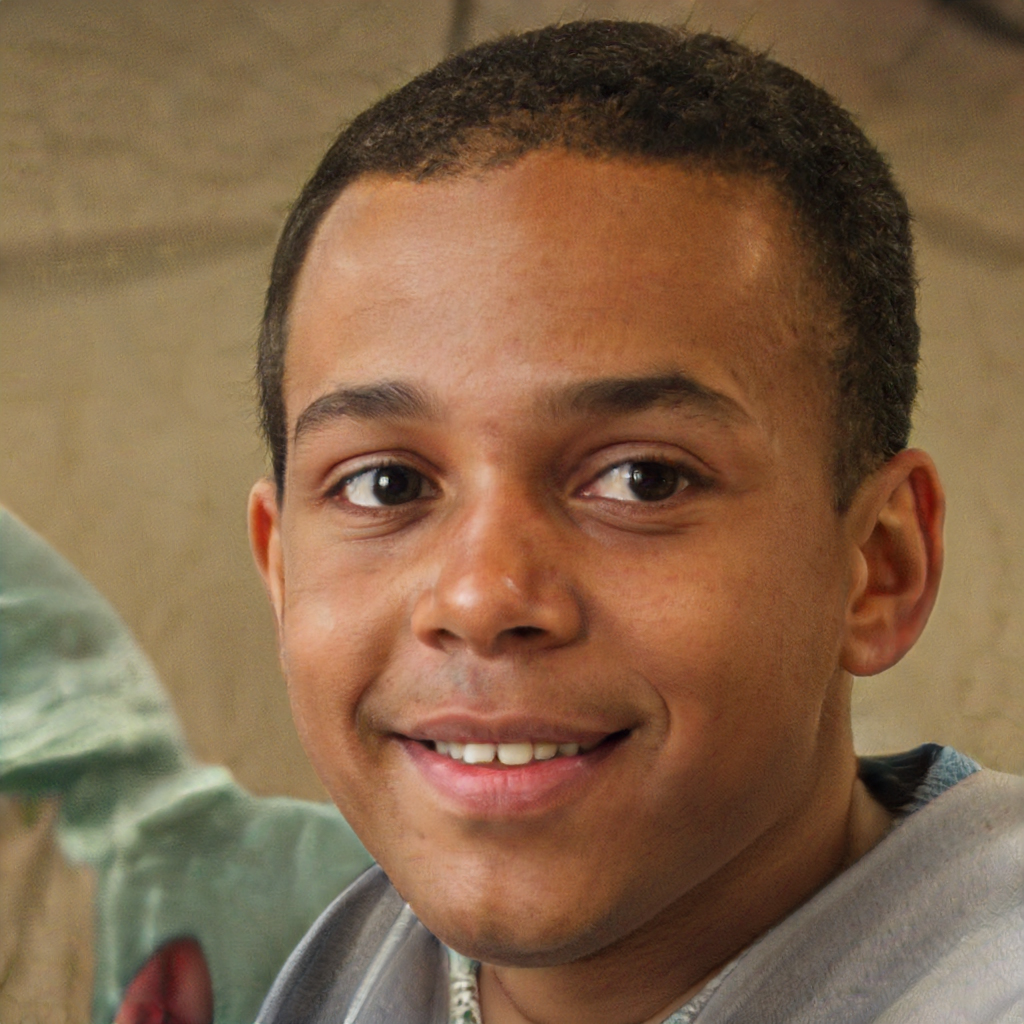
Gender: Male